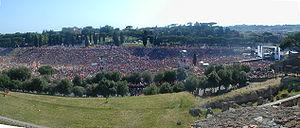
Le Cirque Maxime, en latin « Circus Maximus », est le plus vaste et le plus ancien hippodrome de Rome. Considérant l'importance de ses dimensions et la richesse de son histoire par rapport à la douzaine de cirques de Rome, il est souvent appelé simplement « Circus » par les auteurs antiques. Plus grand édifice public de la Rome antique, il est principalement dédié aux courses de chars mais il peut également être utilisé pour d'autres types de spectacle ou lors des processions triomphales, surtout à partir du règne de Trajan.